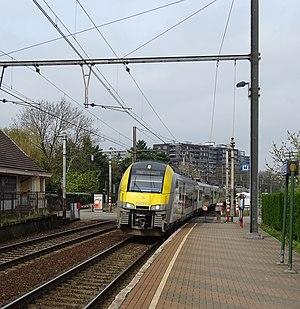
La gare de Mortsel est une gare ferroviaire belge de la ligne 27 de Bruxelles-Nord à Anvers-Central, située au sud-est d'Anvers, sur le territoire de la ville de Mortsel dans la province d'Anvers.
La ligne S1 du RER bruxellois, plus simplement nommée S1, est une ligne de train de l'offre ferroviaire suburbaine à Bruxelles, étape du projet Réseau express régional bruxellois, elle traverse Bruxelles sur un axe Sud-Nord : Nivelles - Bruxelles - Malines.